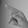
ASL letter: P